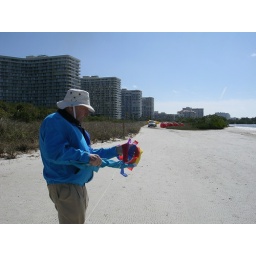
Dad flying his kite (and boats in the background)